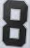
Number: 8